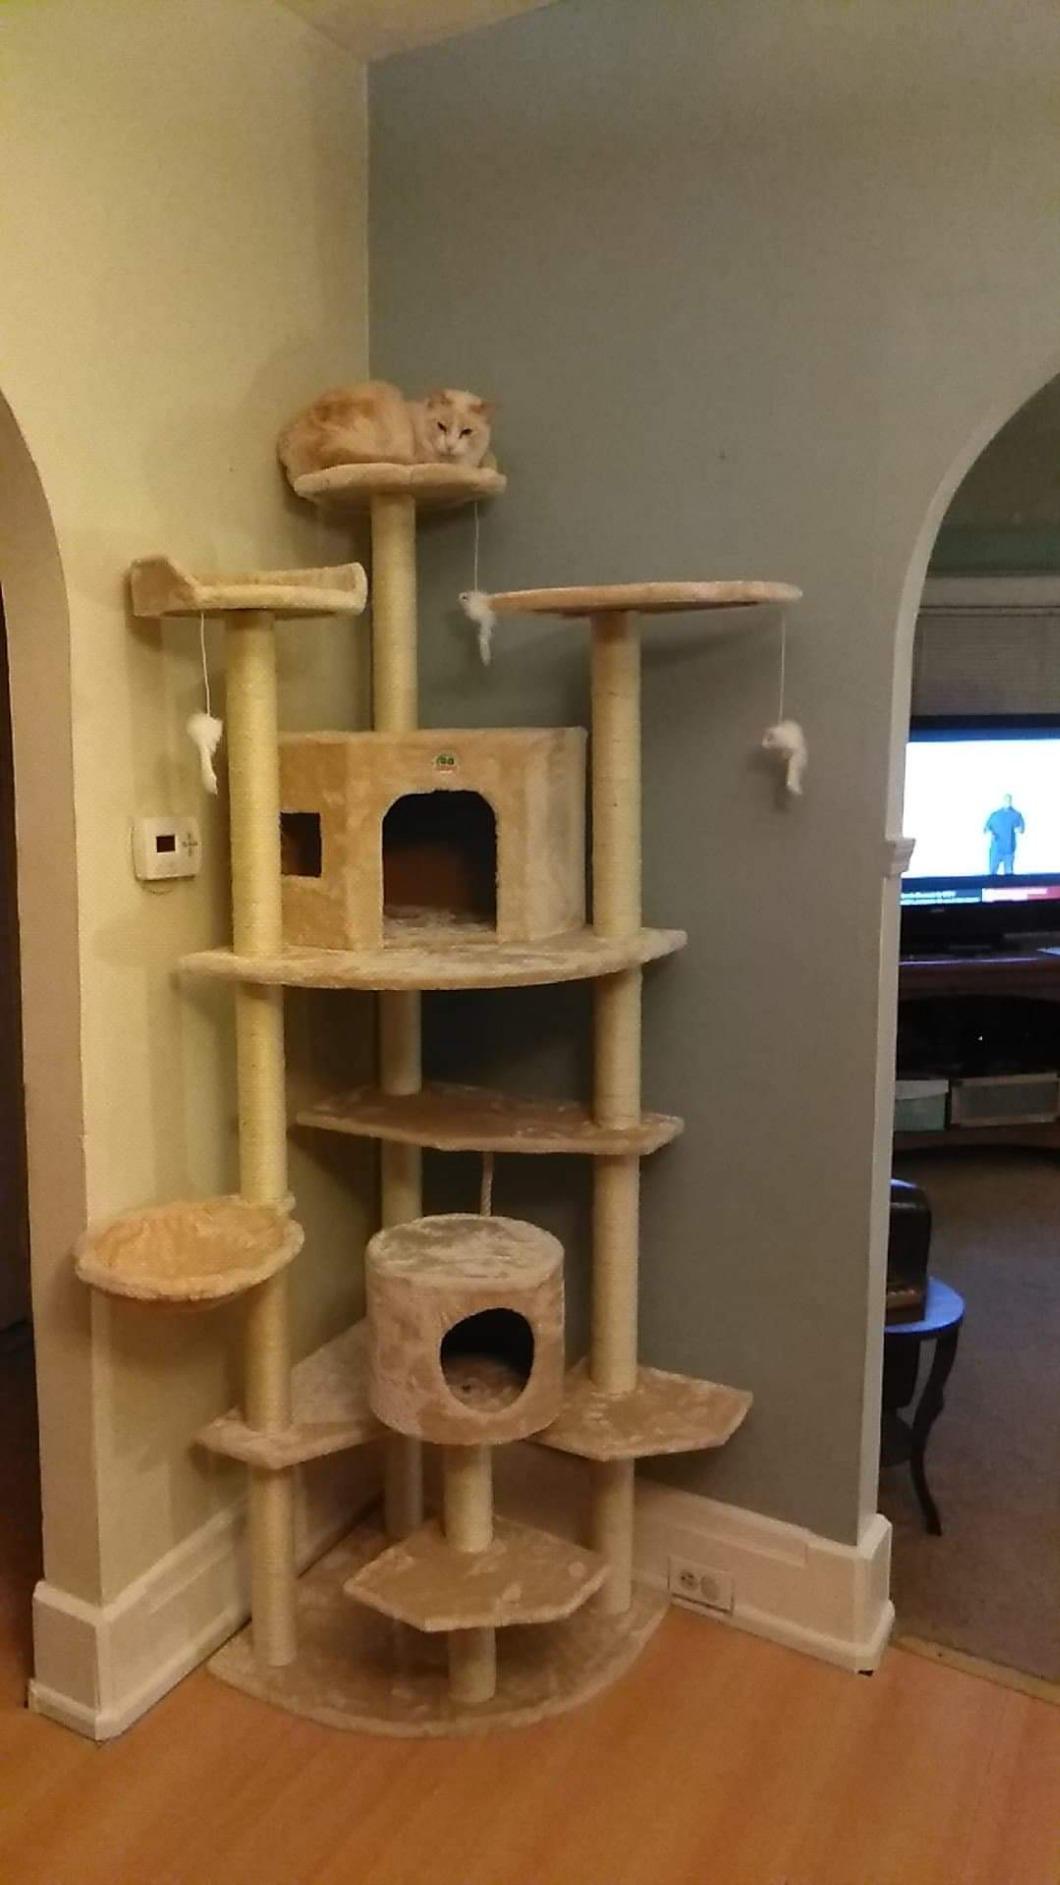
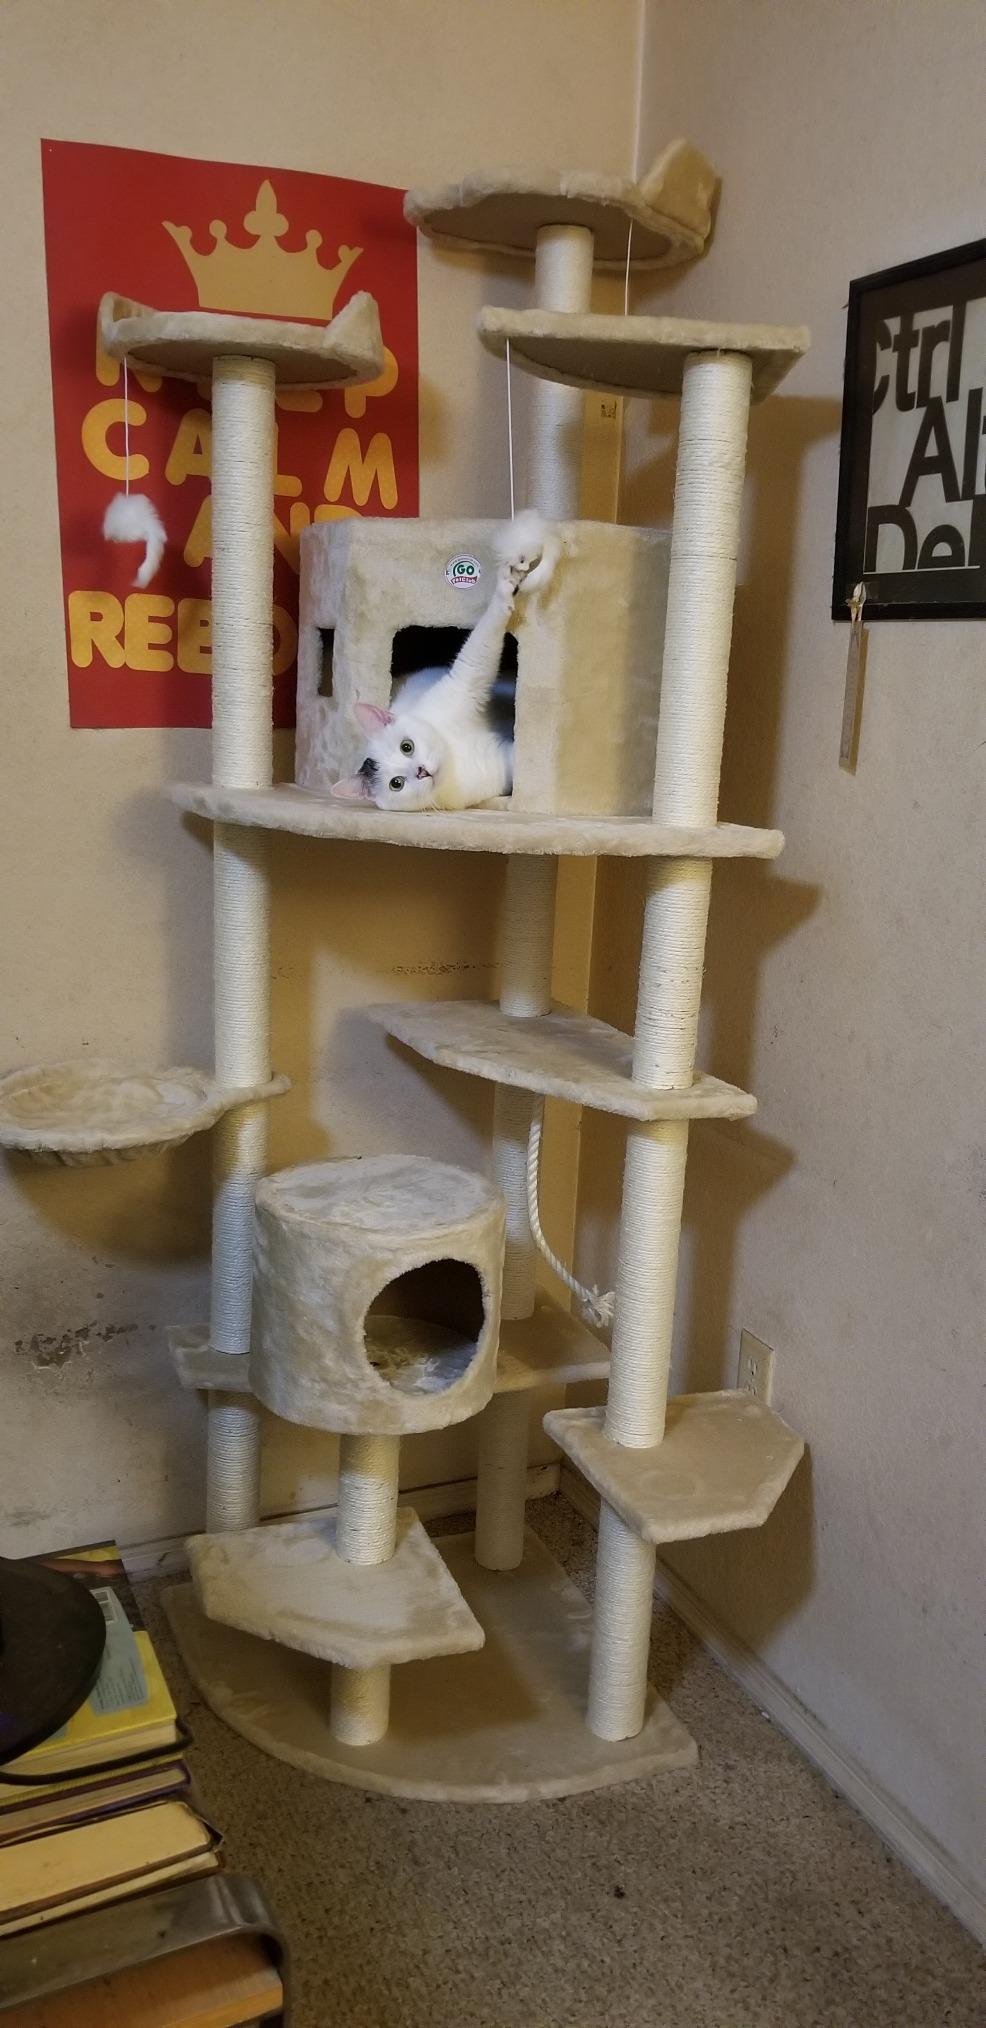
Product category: items_cat tree
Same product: yes